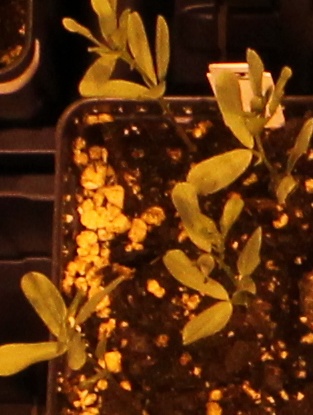
Label: Lentil